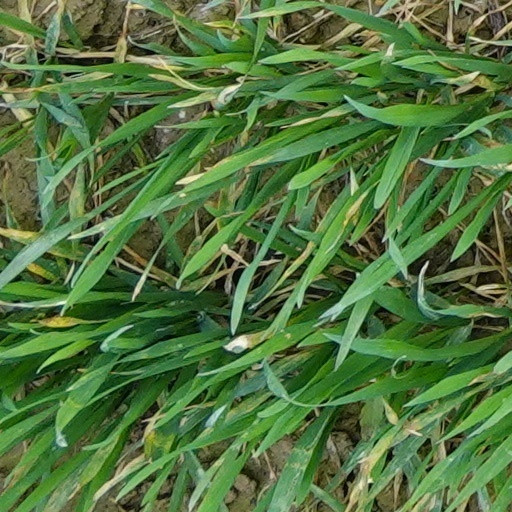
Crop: wheat